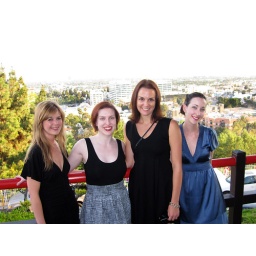
dressed in black and blue